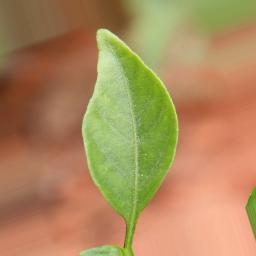
Label: healthy